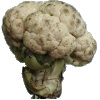
Label: Cauliflower 1